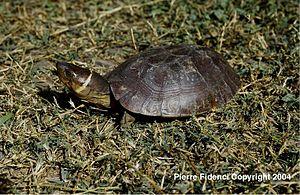
Siebenrockiella leytensis, ou Héosémyde de Leyte, est une espèce de tortues de la famille des Geoemydidae.